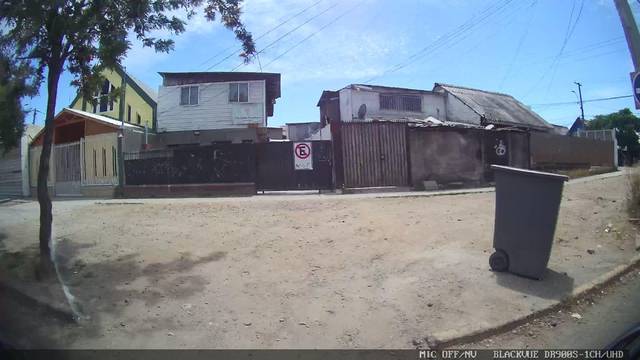
Region: Chile
Coordinates: -33.504, -70.73